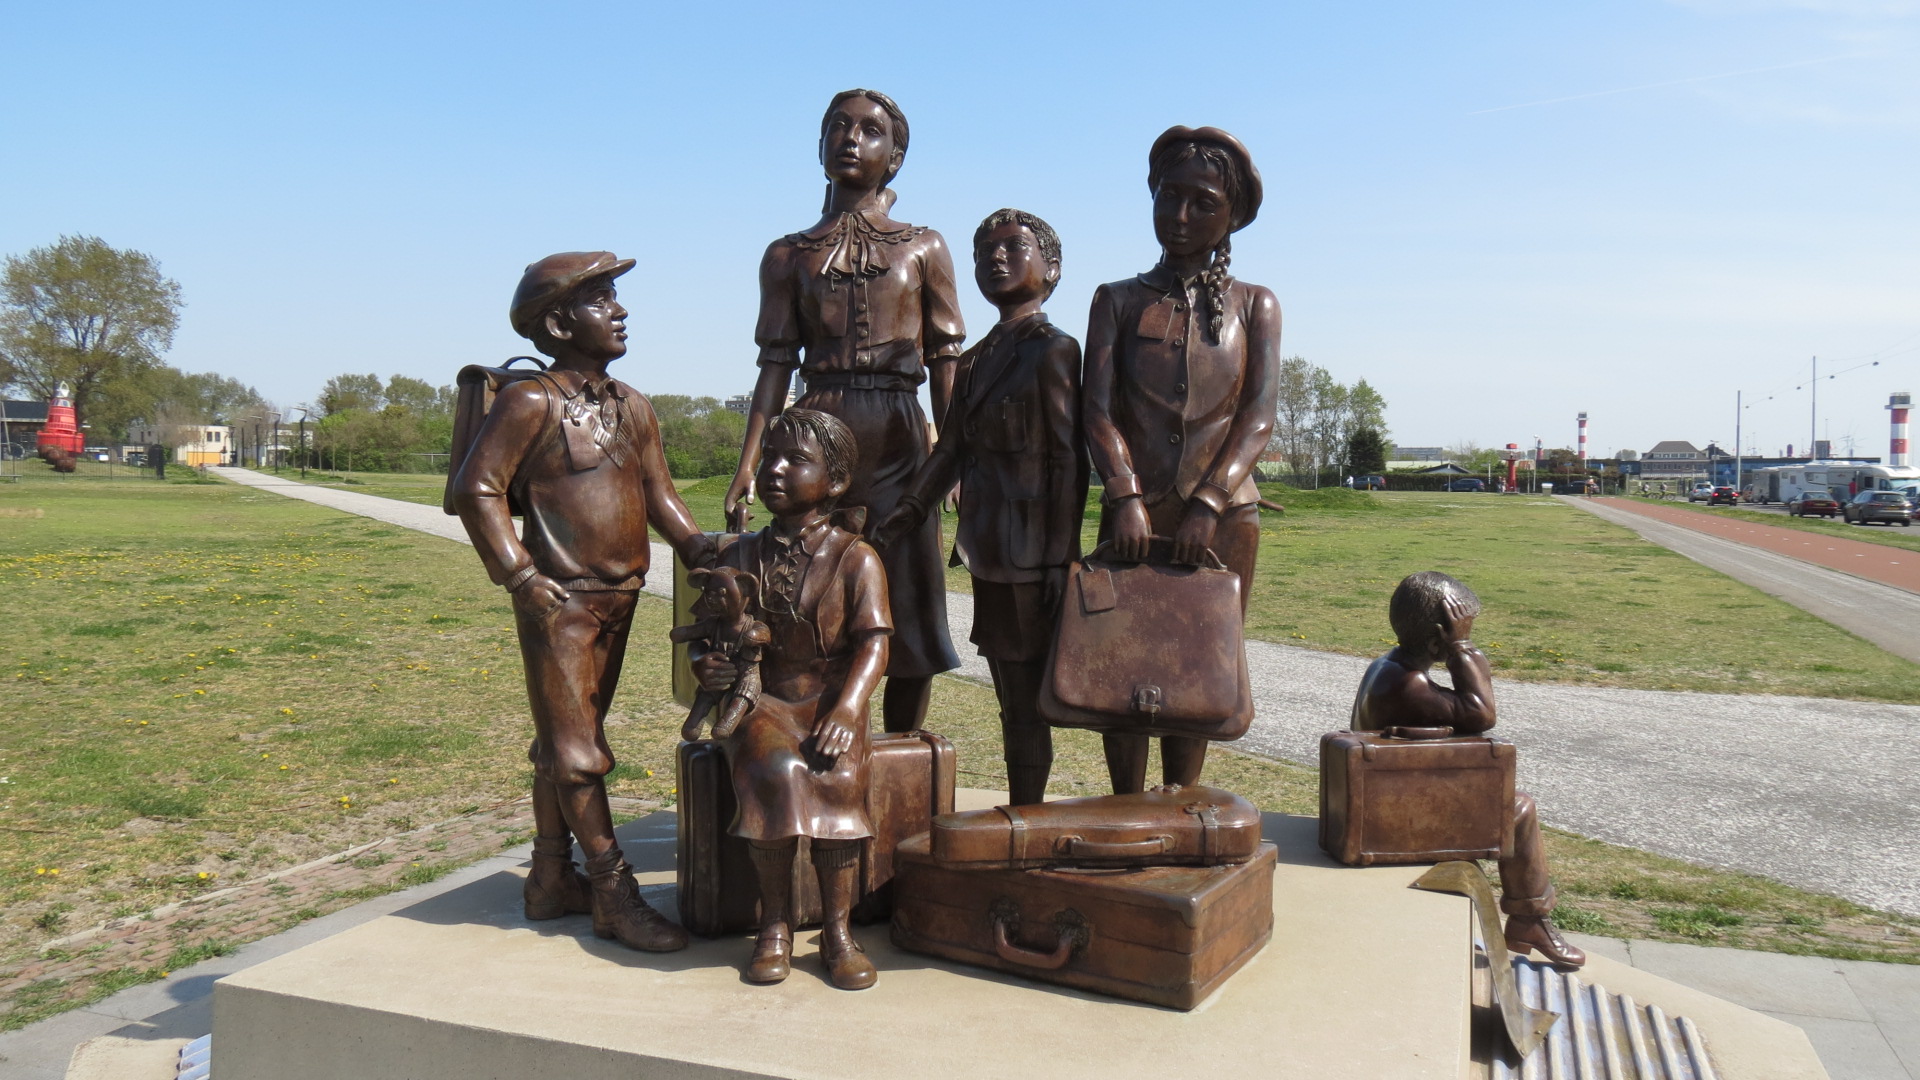
statue, children, sculpture, art, bronze sculpture, memorial, monument, bronze, metal, classical sculpture, chainsaw carving, nonbuilding structure